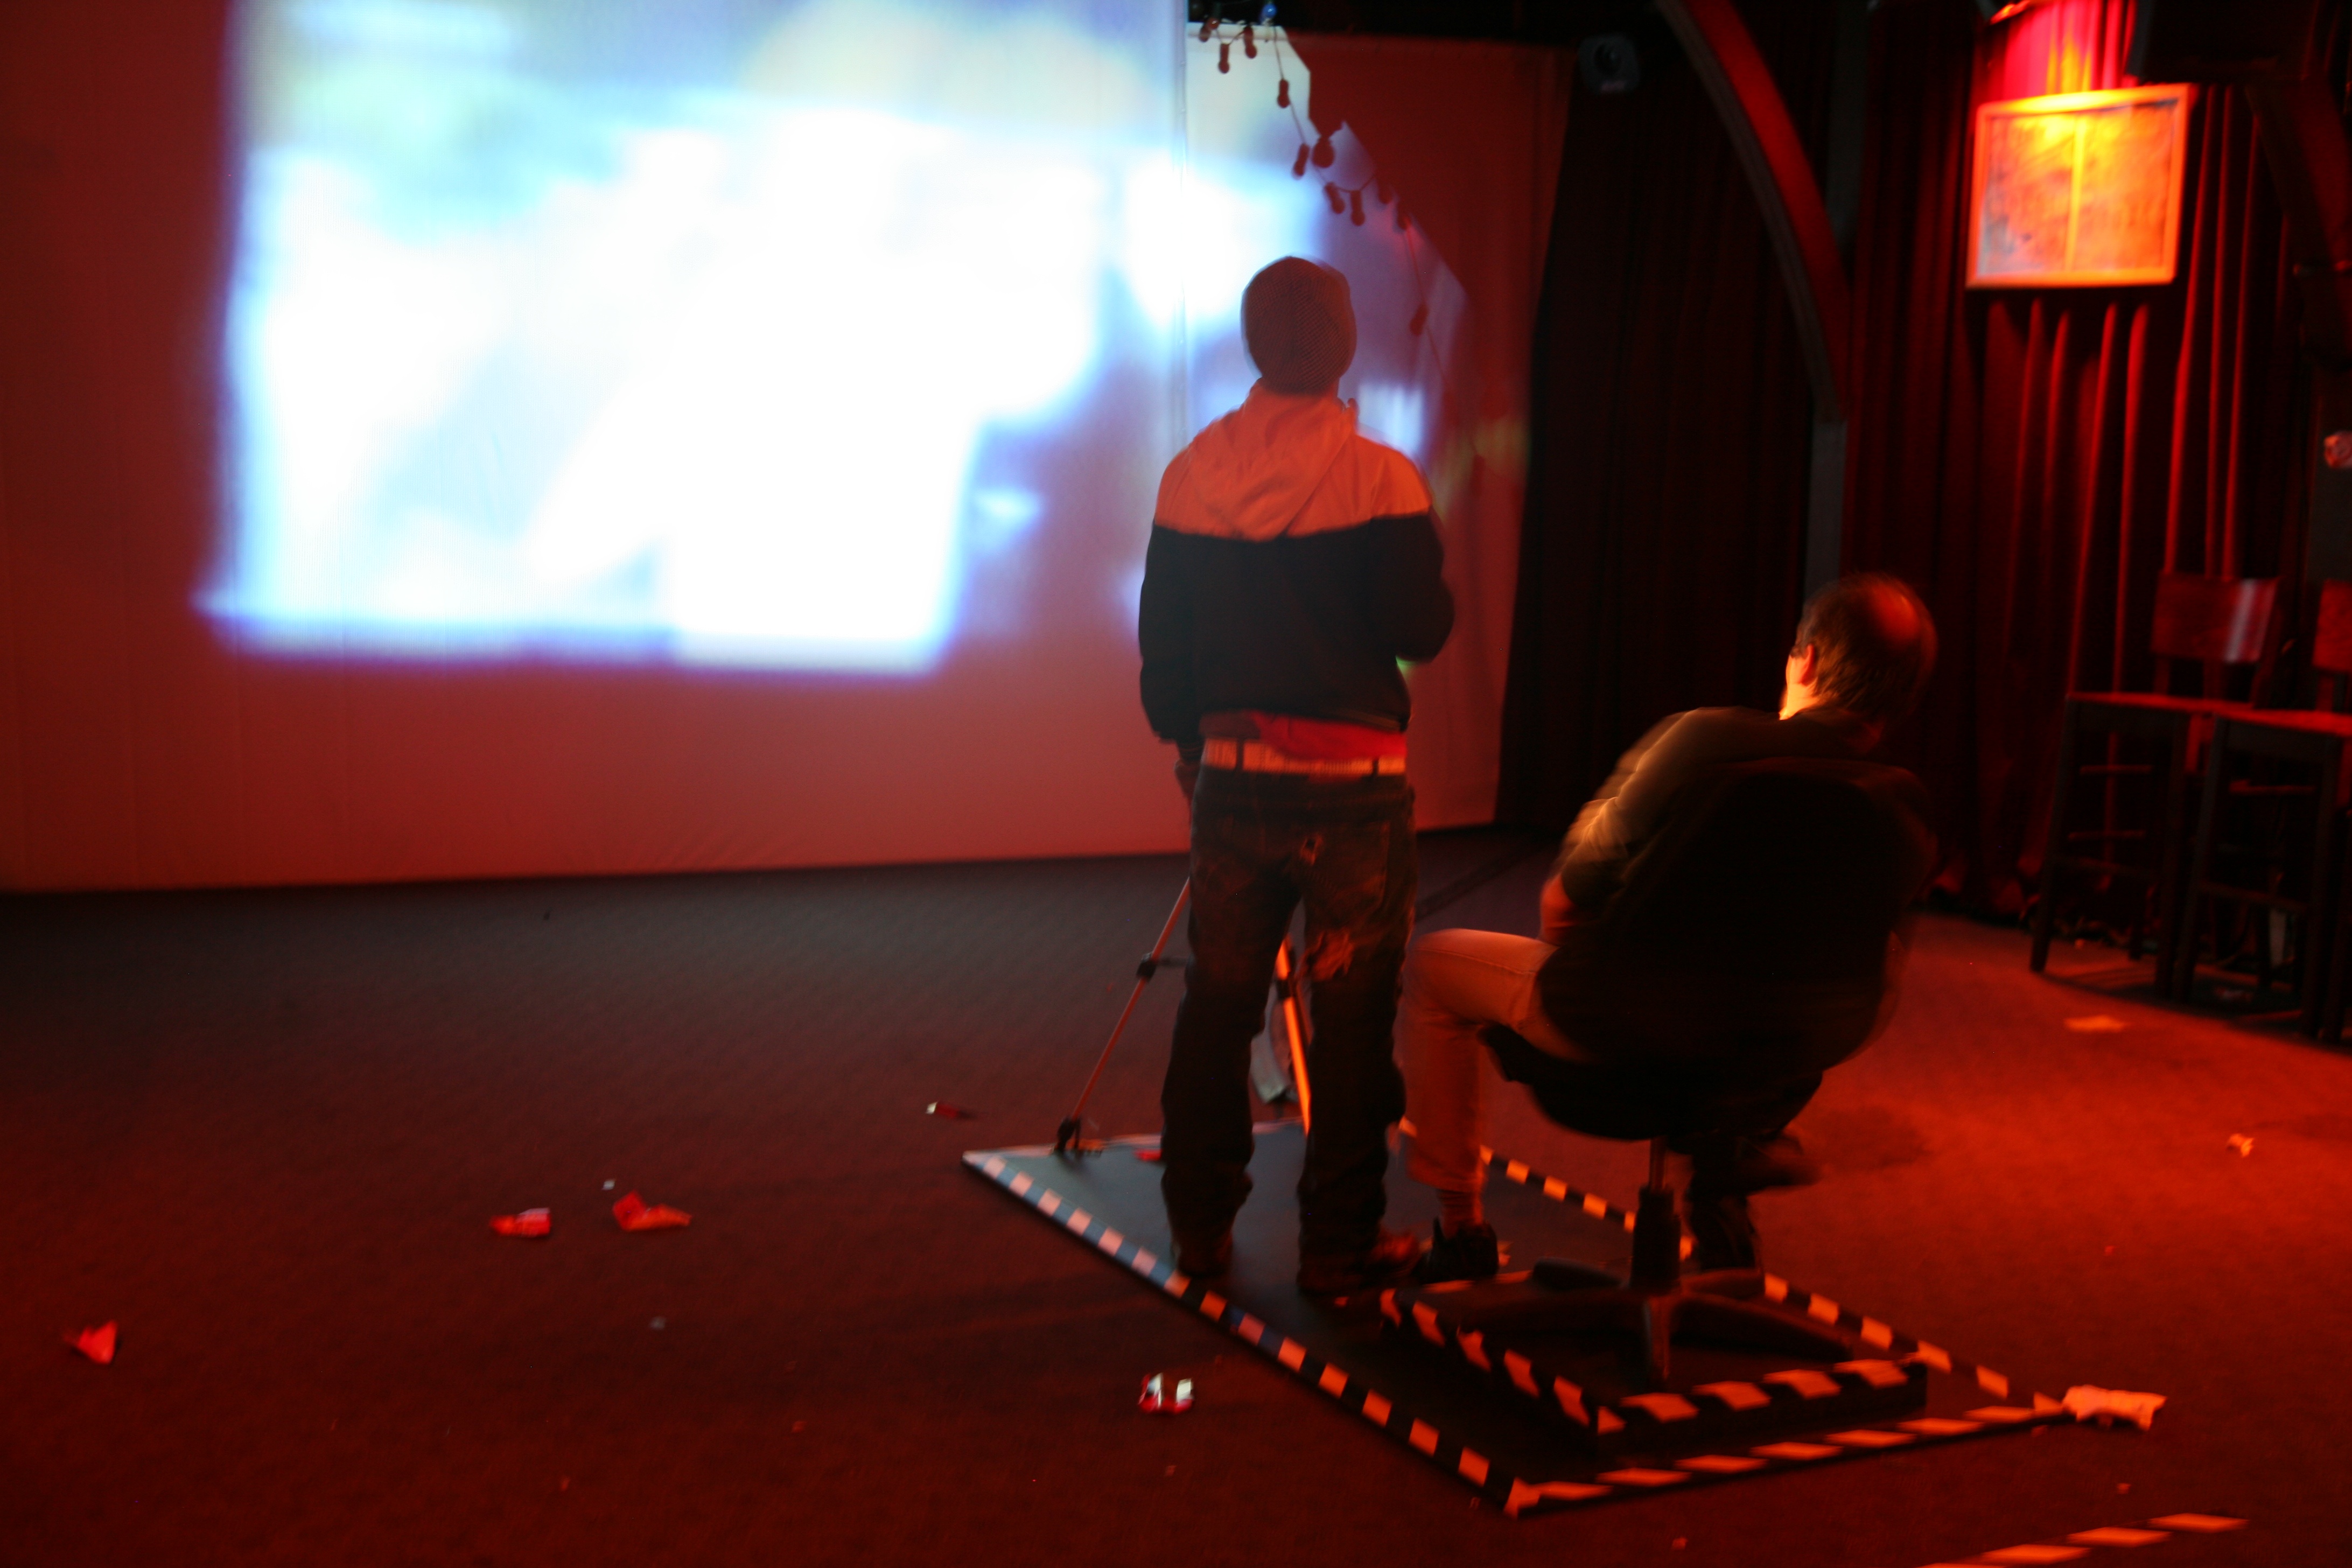
light, night, paris, france, red, color, performance art, art, stage, cabaret, kabarett, parigi, belleville, nuitblanche, videoinstallation, parijs, whitenight, pary, installationvideo, nuitblanche2010, lez bre, lez bredebelleville, rebeccabournigault